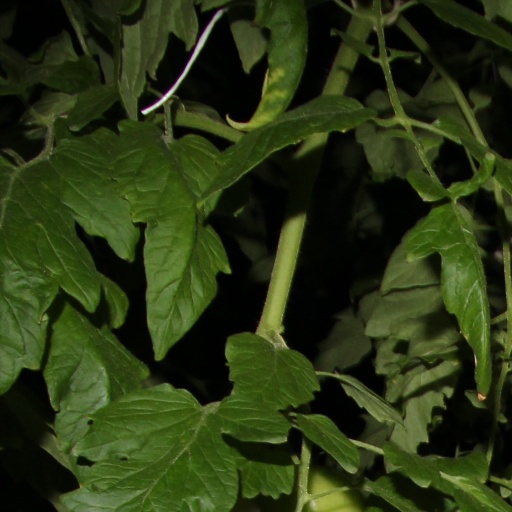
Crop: tomato